A Flea in Her Ear

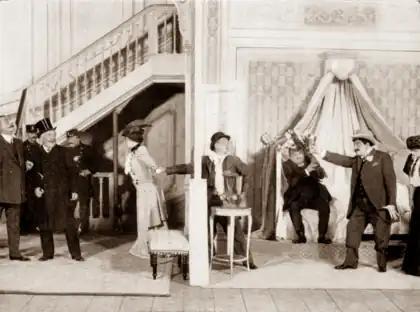
Act 2, 1907: Poche (Germain) being extracted by Lucienne (Suzanne Carlix) from bedroom to lobby as Homenidès de Histangua (Milo de Meyer) shoots at him. Torin, the actor whose sudden death curtailed the run, is sitting on the bed.

The play is set in Paris at the turn of the 20th century. Raymonde Chandebise, after years of wedded bliss, begins to doubt the fidelity of her husband, Victor Emmanuel, who has suddenly become sexually inactive. Raymonde is unaware that his behaviour is due to a nervous condition. She confides her doubts to her old friend Lucienne, who suggests a trick to test him. They write him a letter, in Lucienne's handwriting, from a fictitious and anonymous admirer, requesting a rendezvous at the Hotel Coq d'Or, an establishment with a dubious reputation, but a large and prominent clientele. Raymonde intends to confront her husband there, and she and Lucienne leave to do so.